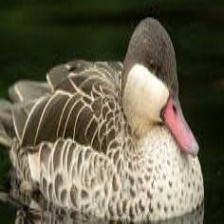
Species: PUNA TEAL
Scientific name: ANAS PUNA
ImageNet parent category: drake